Whitey Bulger

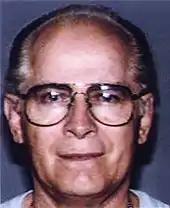
Photograph taken in 1994 (age 65)

Winter Hill Gang associate John "Jack" Callahan was fired from his role as president of World Jai Alai (WJA), a parimutuel betting company which operated in Florida and Connecticut, after he lost his license to operate a gambling business in Connecticut due to his associations with organized crime. Callahan then conspired with former FBI agent H. Paul Rico, who had served as Callahan's head of security at WJA, and Richard P. Donovan, another former WJA president, to regain control of WJA by purchasing the business from its owner, Tulsa, Oklahoma businessman Roger Wheeler. Callahan offered Bulger, Flemmi and Martorano a $10,000 per week "skim" from the parking and concession proceeds at WJA's fronton in Hartford, Connecticut if the Winter Hill Gang would protect WJA against interference by the Mafia, to which the gangsters agreed. Wheeler refused to sell WJA to Callahan and his associates, however, and Callahan, Bulger, Flemmi and Martorano agreed that Wheeler had to be killed.